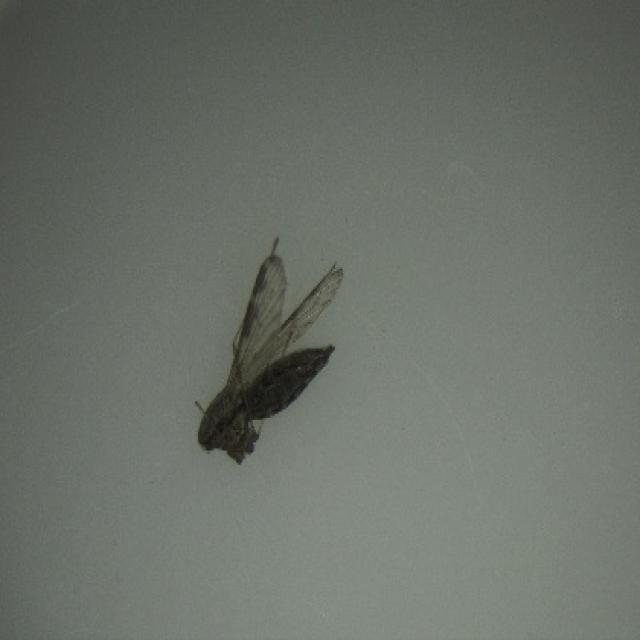
Species: anopheles_sinensis